La La Land

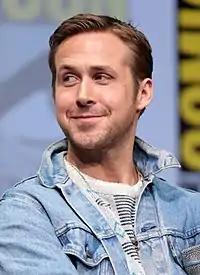
Ryan Gosling learned tap dancing and piano for his role.

She met Chazelle in 2014 while she was making her Broadway debut in "Cabaret." Chazelle and Hurwitz saw her perform on a night when the actress had a cold. She met with Chazelle at Brooklyn Diner in New York City, where the director outlined his vision for the planned film. Stone gained confidence from performing in "Cabaret" to handle the demands of the film. In preparation for her role, Stone watched some of the musical movies that inspired Chazelle, including "The Umbrellas of Cherbourg" and Fred Astaire and Ginger Rogers collaborations. Stone accepted the offer because Chazelle was so passionate about the project.